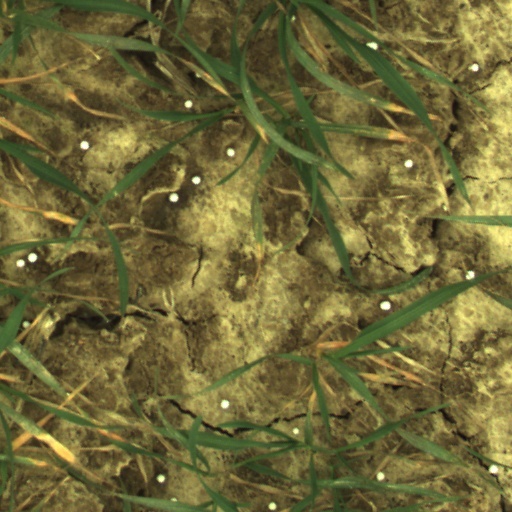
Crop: wheat